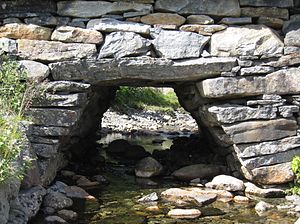
Udkraget bue / Galleri
En udkraget bue er en falsk bue hvor princippet er gentagne udkragninger indtil åbningen er overdækket. Metoden blev anvendt af mayaerne og andre tidligere civilisationer.